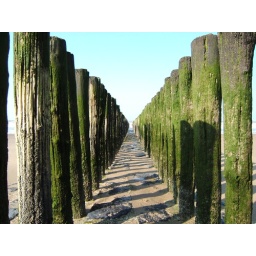
Nice sand constructions on the beach in Belgium / Knokke